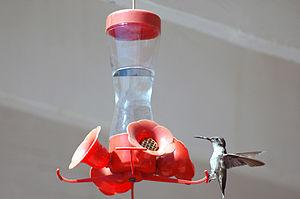
La famille des trochilidés comprend actuellement 340 espèces d'oiseaux couramment appelées colibris. Ils sont également surnommés « oiseaux-mouches » à cause de leur petite taille et leurs battements d'ailes rapides. Ces oiseaux colorés se rencontrent exclusivement dans les Amériques et on en rencontre des espèces à presque toutes les altitudes, latitudes et biotopes.Ils sont particuliers à plusieurs égards, ils peuvent voler vers l'arrière ou sur place et effectuer des voltiges impressionnantes. Ils sont capables d'une « hibernation » nocturne et de voir les ultra-violets. En outre, ils ont un métabolisme extrêmement élevé, un rapport entre la masse corporelle et la masse du cerveau tout aussi élevé, une capacité à faire des vocalises complexes et une capacité d'apprentissage des chants comparable à celle des Psittacidae et des Passeriformes.